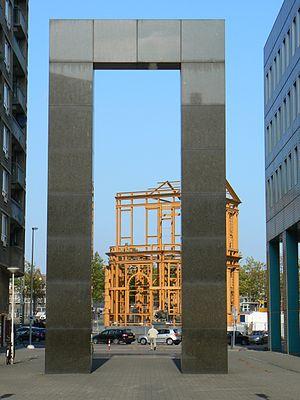
C'est une liste de la collection du musée d'images, qui font partie de la collection internationale de sculptures disposées dans l'espace public de Rotterdam. La collection a été formée entre 1945, au moment de la reconstruction de la cité, après la Seconde Guerre mondiale, et 2001, année durant laquelle Rotterdam a été capitale européenne de la culture. Elle est réalisée par la ville de Rotterdam en partenariat avec des initiatives privées.